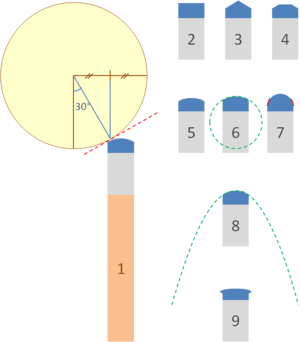
different tip shapings for billard cues
Une queue de billard est la tige de bois servant à frapper les billes. Elle est généralement en bois d’érable, et peut être mono-bloc ou en deux parties.